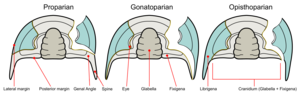
Les trilobites constituent une classe d'arthropodes marins fossiles ayant existé durant le Paléozoïque du Cambrien au Permien. Les derniers trilobites ont disparu lors de l'extinction de masse à la fin du Permien, il y a 250 Ma.